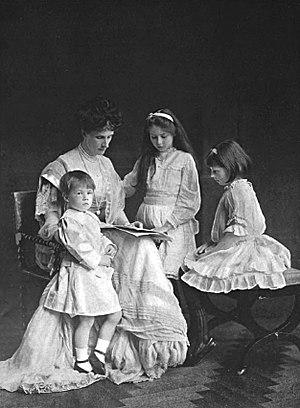
Richard Neville Speaight F.R.P.S, né à Islington, Londres, le 7 septembre 1875 et mort à Barnet, Londres, le 8 mars 1938, est un photographe de la maison royale britannique, membre de la Professional photographer's association de Londres. Il fut l'un des précurseurs de l'utilisation de l'éclairage électrique en photographie.